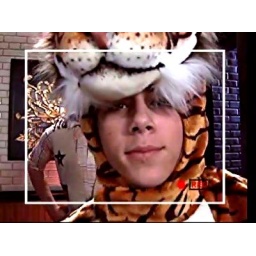
aww he looks cute in his tiger outfit